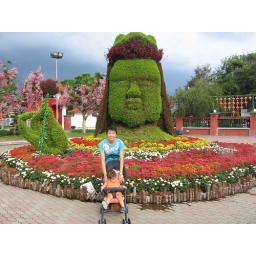
A vibrant Guan Yin face featured by colorful plants.